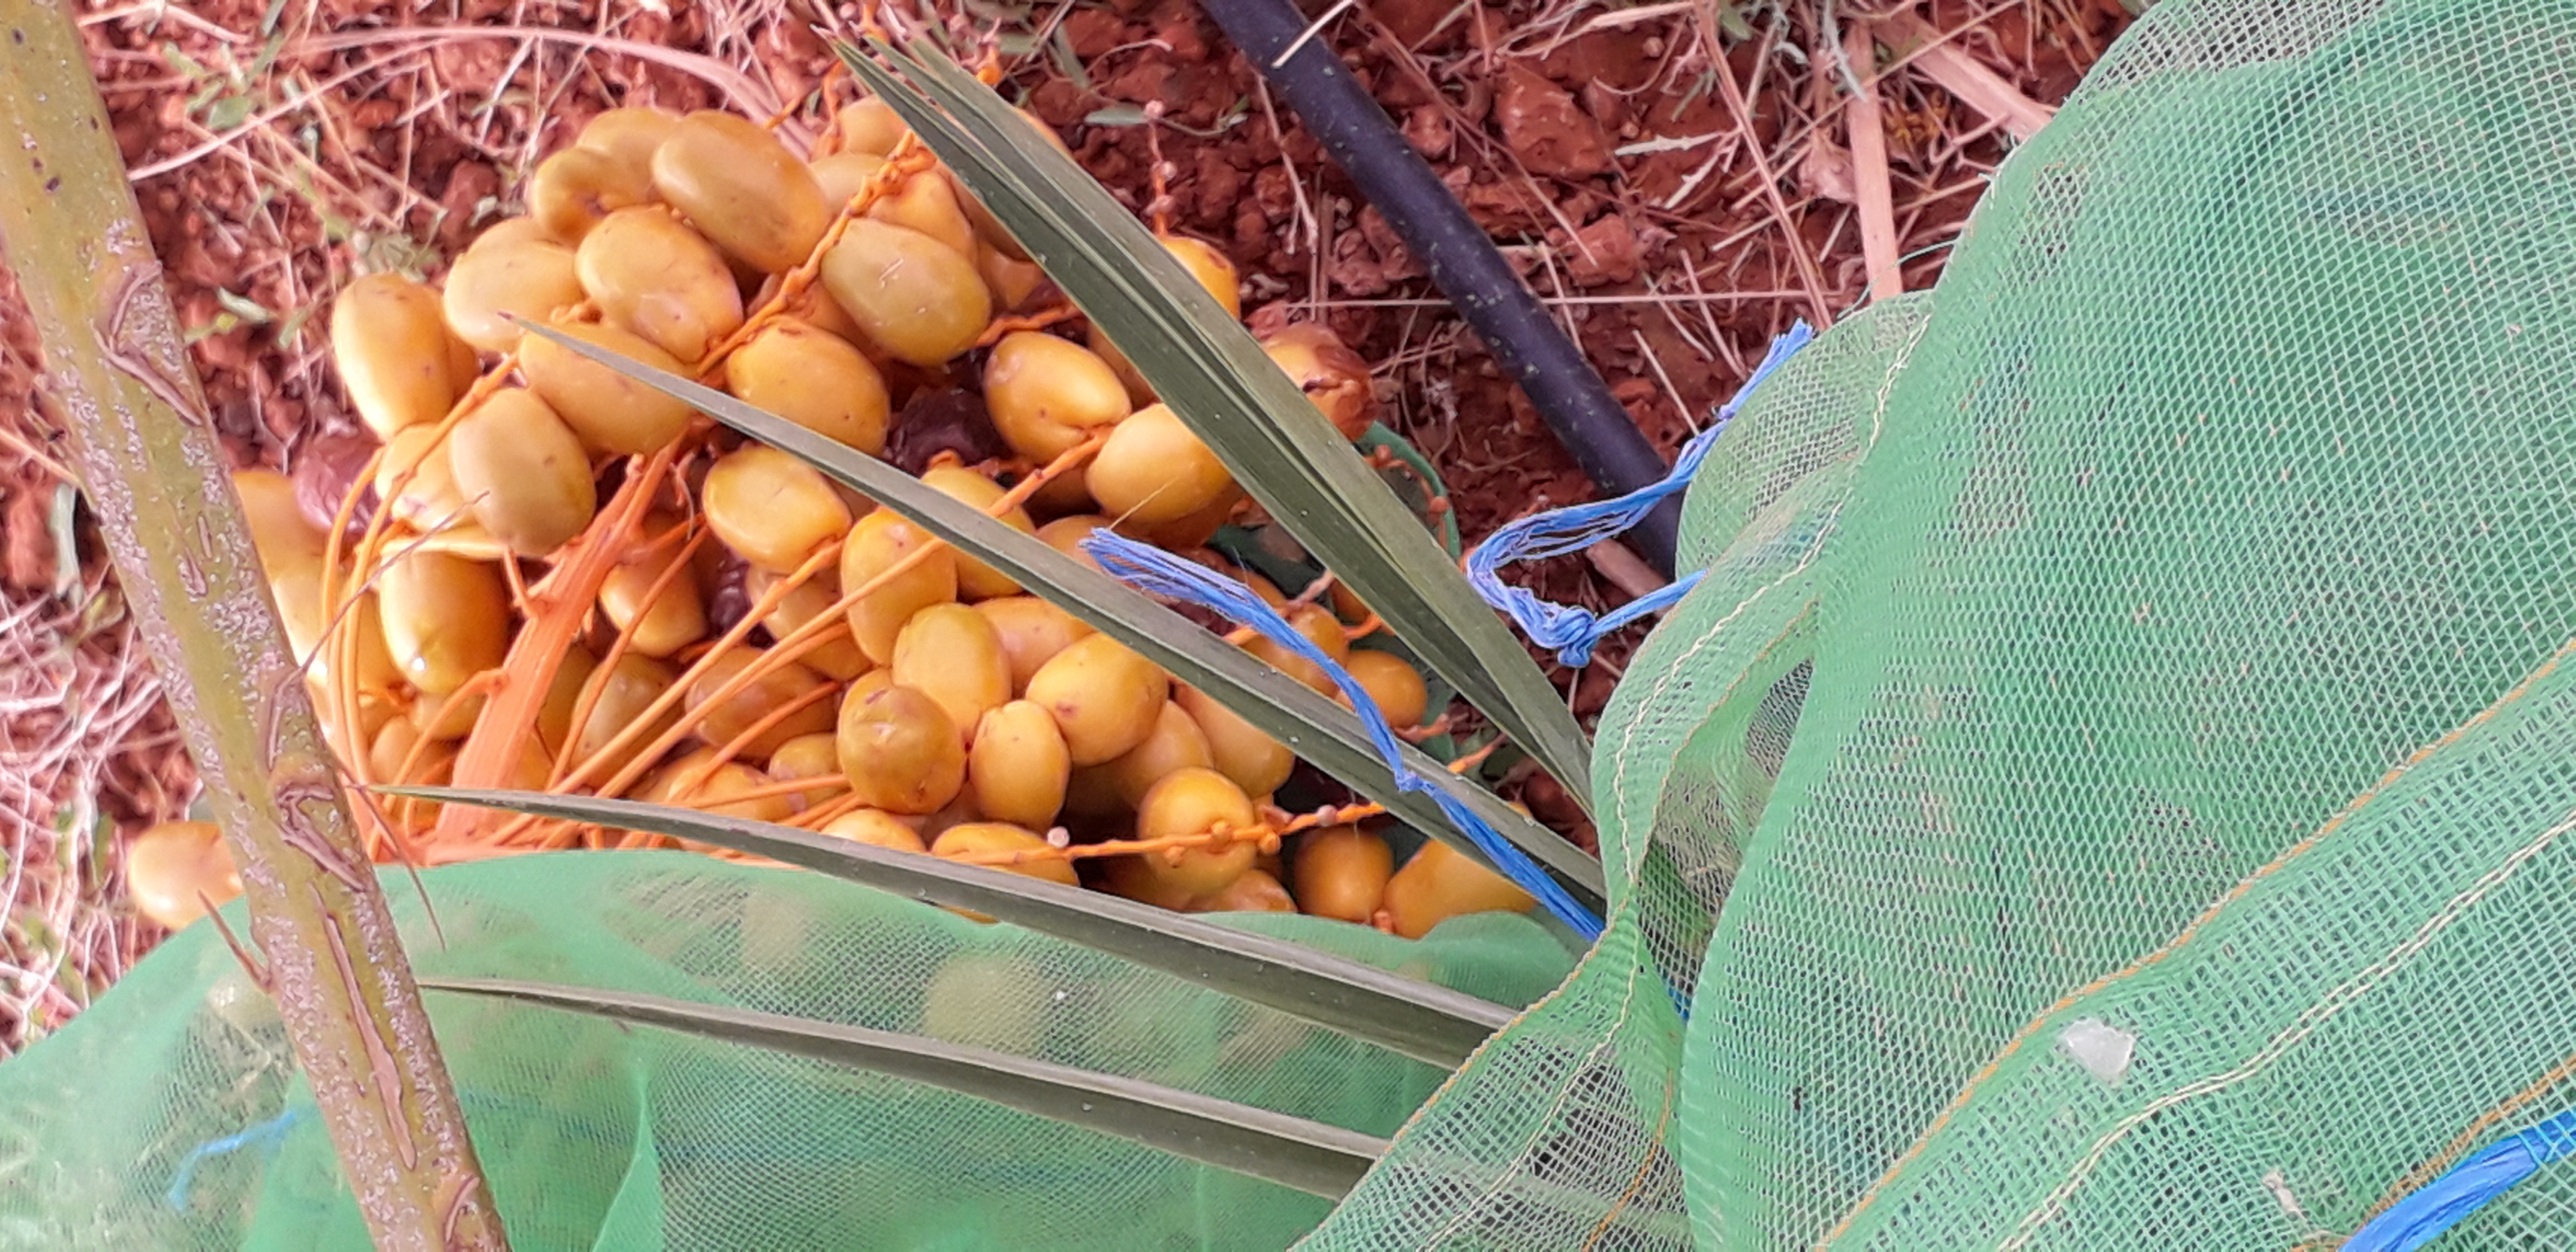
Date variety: Boufagous